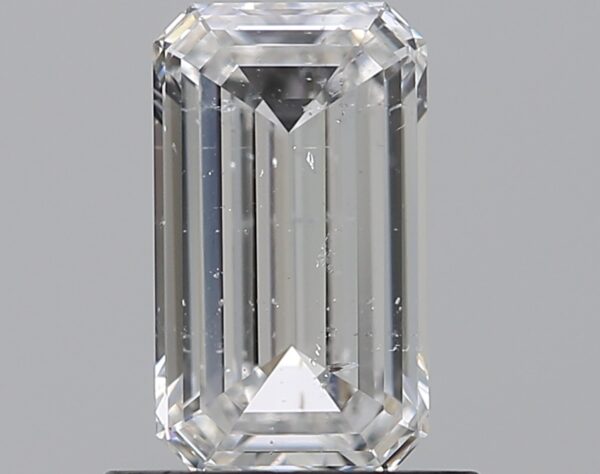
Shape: emerald
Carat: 0.83
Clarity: SI2
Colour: E
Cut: EX
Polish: EX
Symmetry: EX
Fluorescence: N
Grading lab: GIA
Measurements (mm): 7.45 x 4.3 x 2.48